Henry Ford

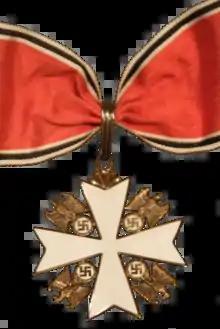
Grand Cross of the German Eagle, an award bestowed on Henry Ford by Nazi Germany on July 30, 1938.

In Germany, Ford's "The International Jew, the World's Foremost Problem" was published by Theodor Fritsch, founder of several antisemitic parties and a member of the Reichstag, influencing German anti-Semitic discourse. In a letter written in 1924, Heinrich Himmler described Ford as "one of our most valuable, important, and witty fighters". Ford is the only American mentioned favorably in Hitler's autobiography "Mein Kampf", which appeared five years after Ford's anti-Semitic pamphlets were published in book form.